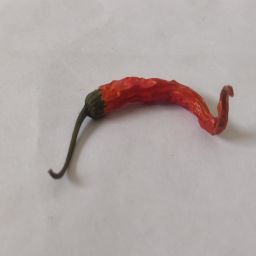
Crop: Chile Pepper
Quality: Dried